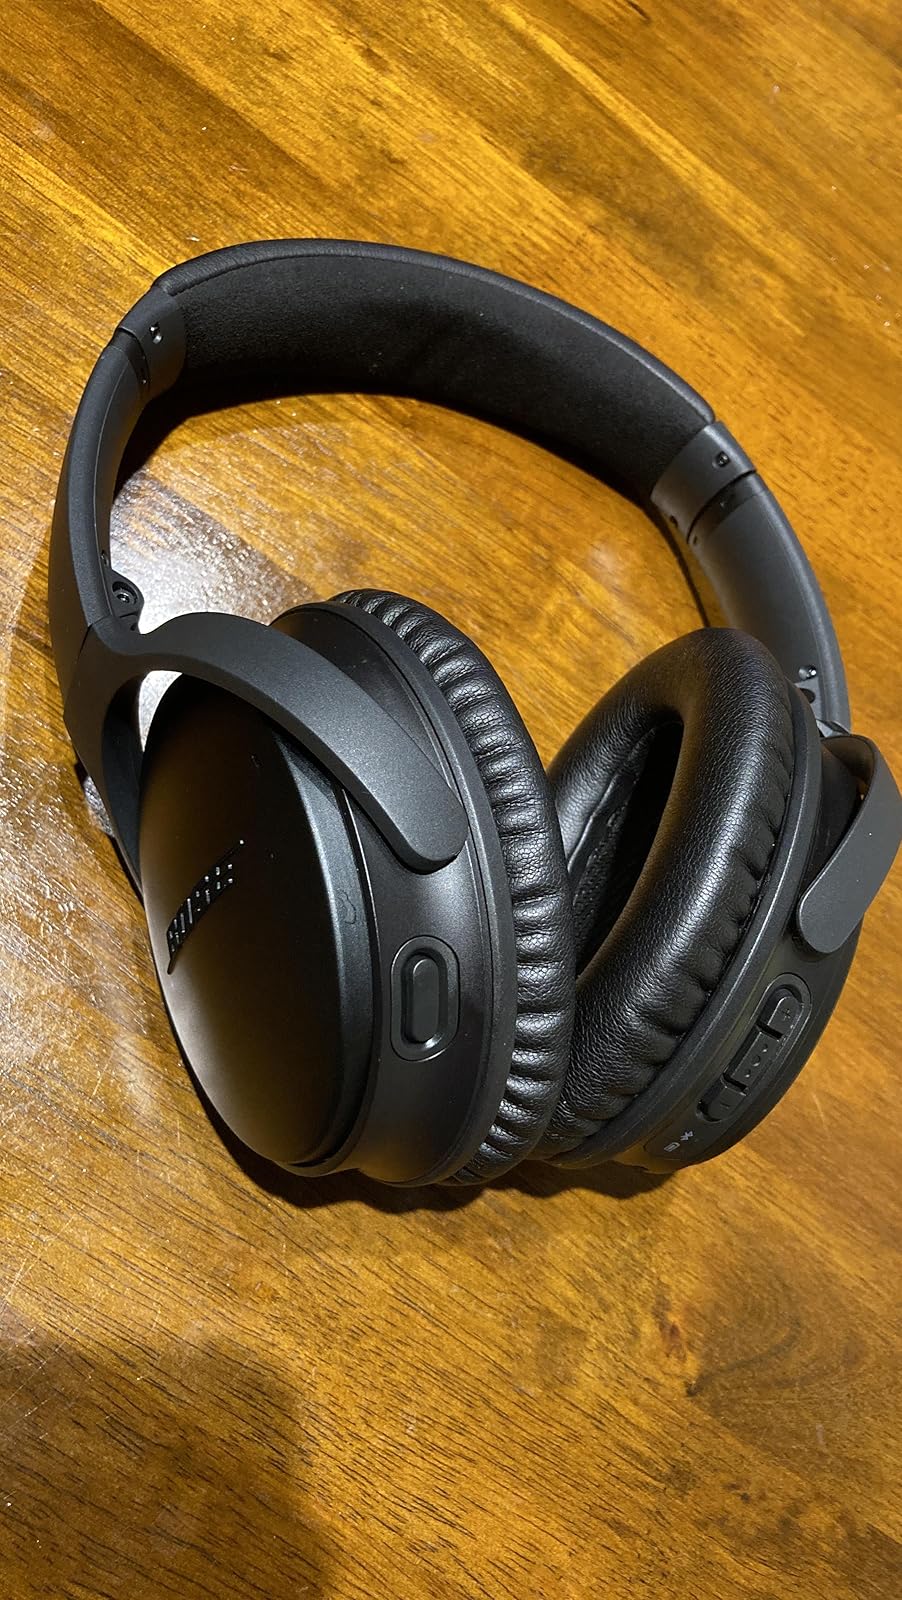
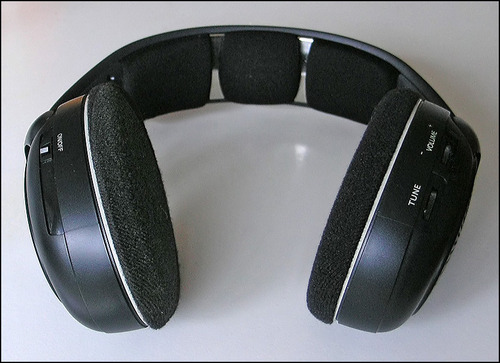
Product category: headphones
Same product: no